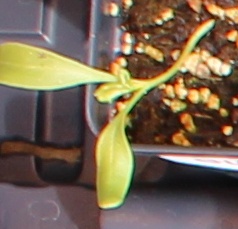
Label: Sugar beet